Kari Stai

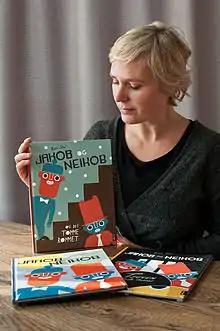
Kari Stai in 2014

Kari Stai (born 1974) is a Norwegian illustrator, graphic designer and children's writer. In 2012, she was awarded the Brage Prize for children's literature with her "Jakob og Neikob. Tjuven slår tilbake".